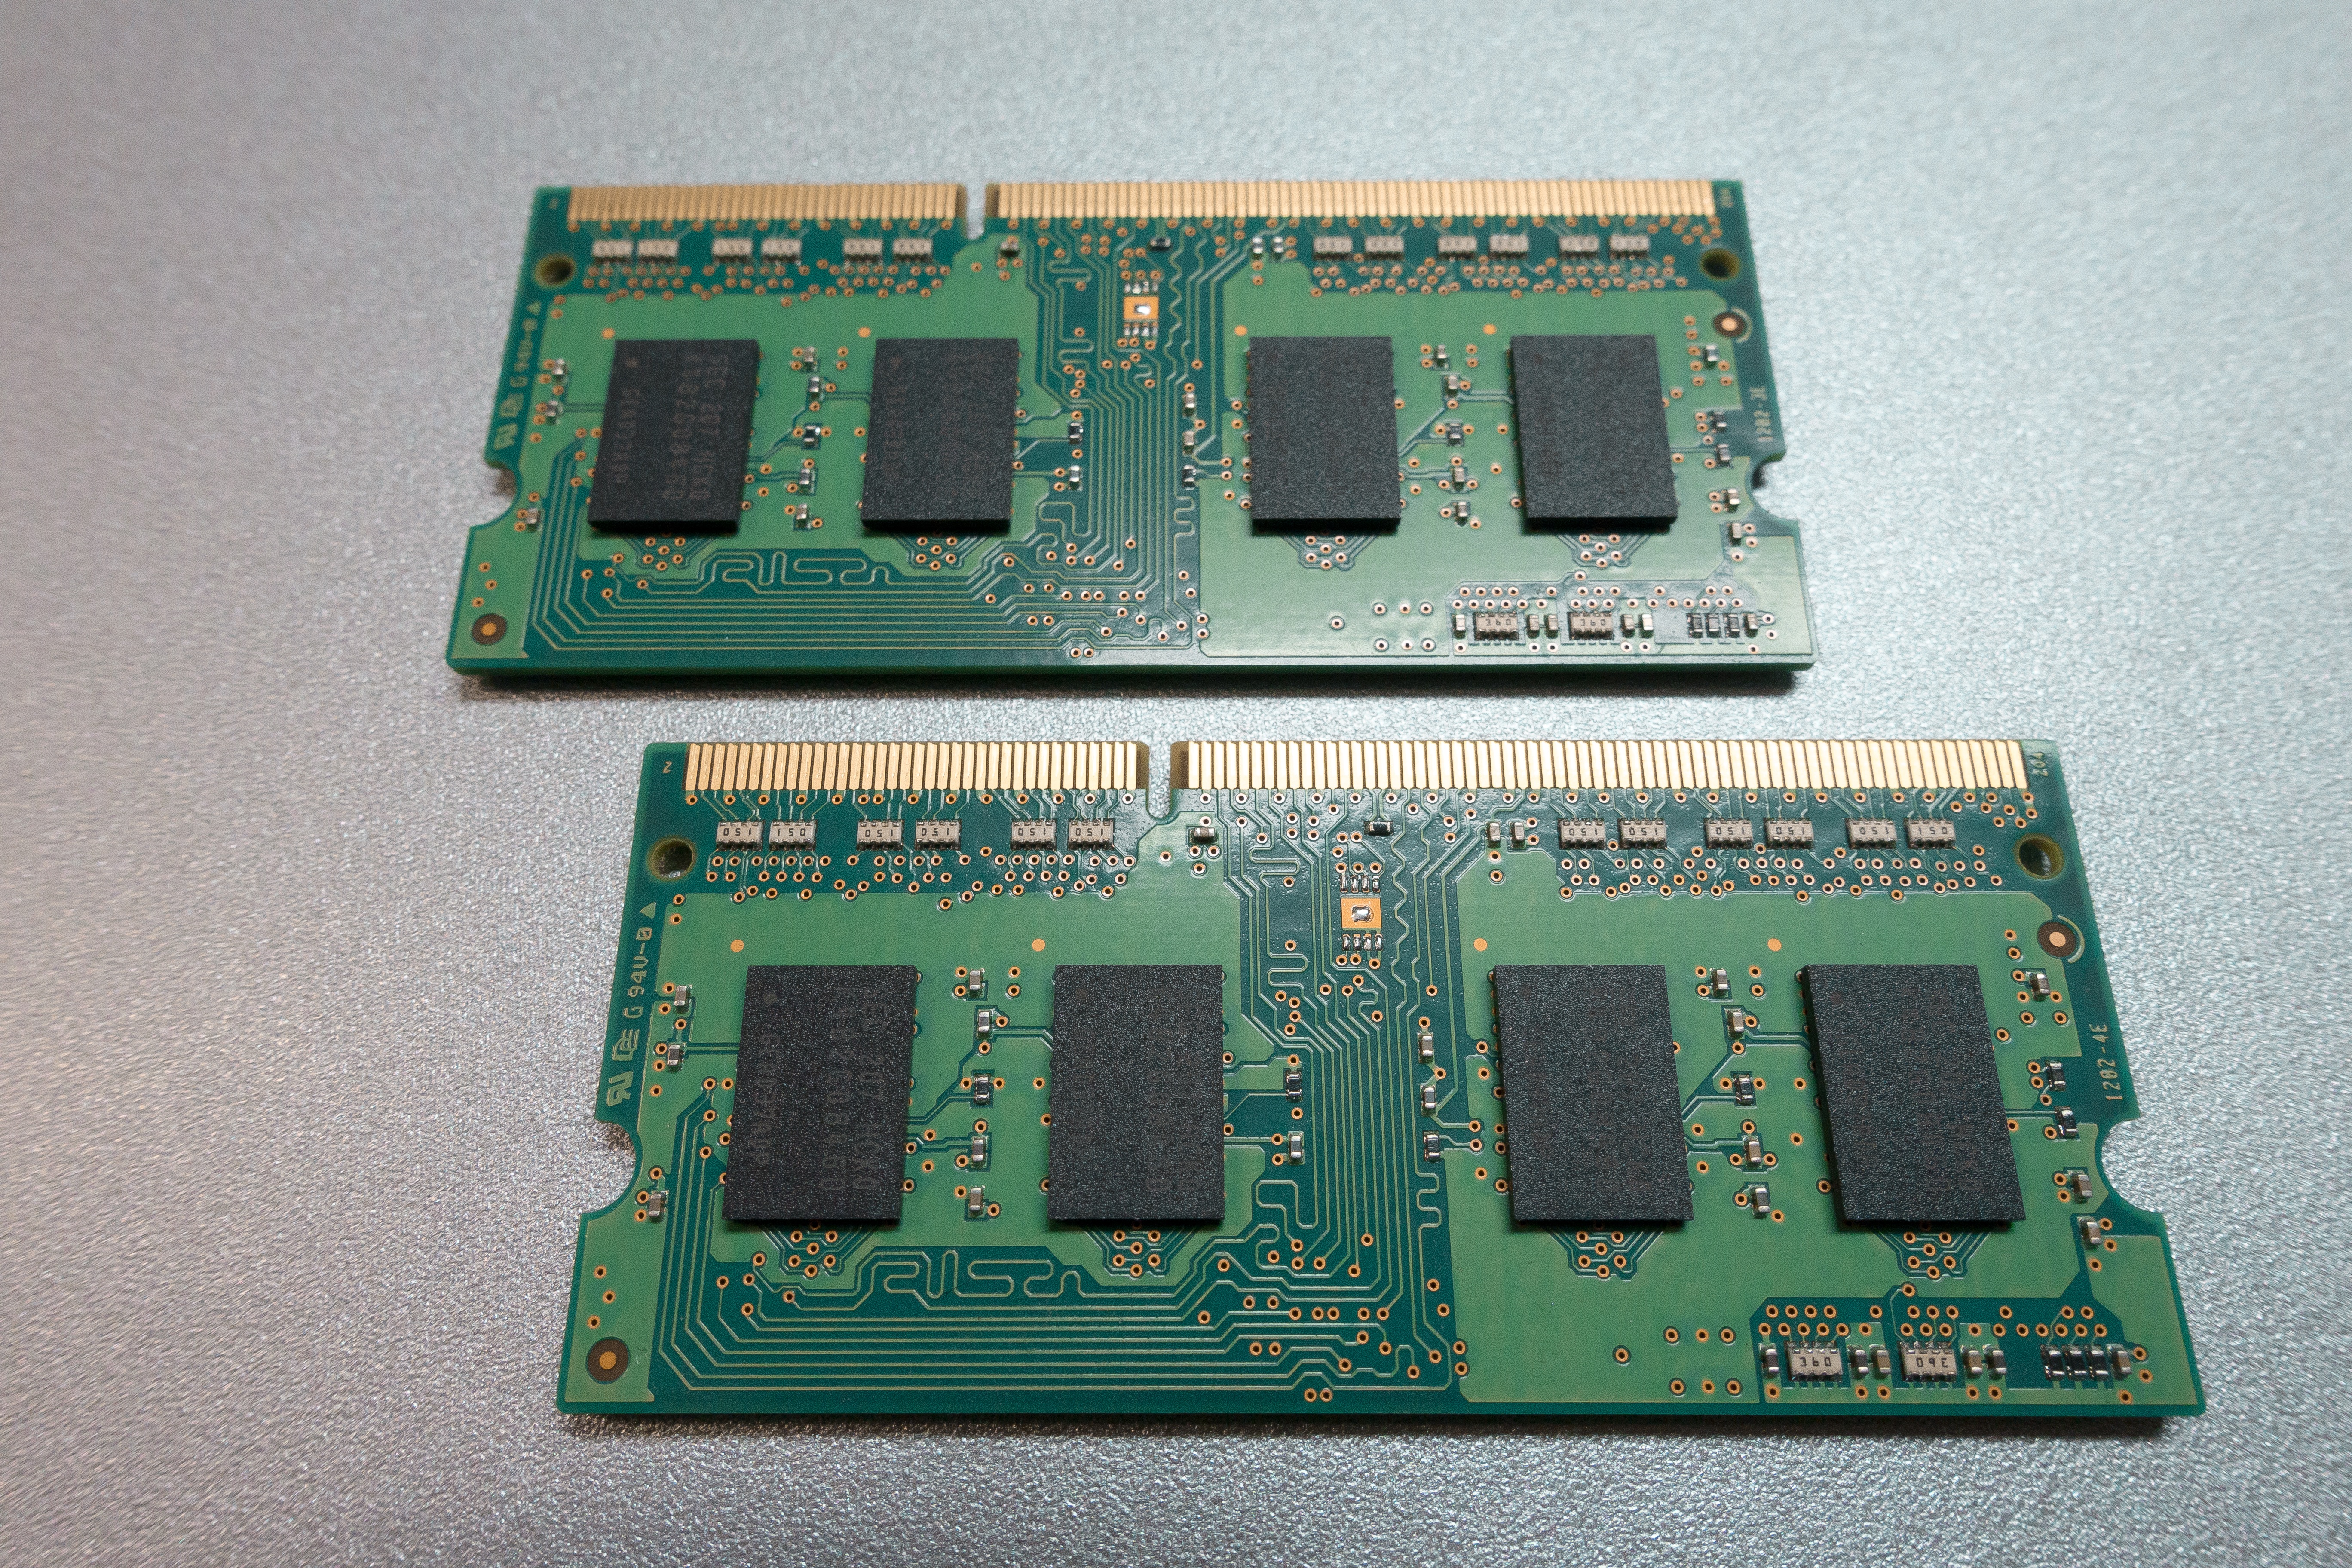
laptop, notebook, computer, board, technology, green, gadget, memory, trace, electronics, silver, pc, connection, circuit, calculator, module, cpu, chip, component, fund, printed circuit board, data store, storage medium, data processing, microcontroller, solder joint, electronic device, computer hardware, personal computer hardware, display device, electronic instrument, electronics accessory, electrical network, network interface controller, random access memory, mac book pro